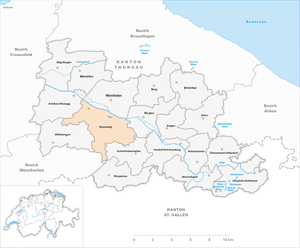
Bussnang est une commune suisse du canton de Thurgovie, située dans le district de Weinfelden.